Traditional Chinese wedding dress

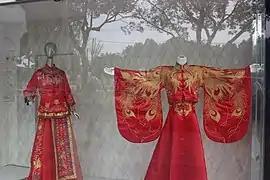
Example of traditional Chinese-style wedding dress

Traditional Chinese wedding dress is a collective term which refers to all the different forms and styles of traditional wedding attire worn by the Han Chinese when performing their marriage ceremony, including the traditional Chinese marriage. There are various forms of traditional Chinese wedding dress in the history of China. Since the Zhou dynasty, there have national laws and rules which regulated the different categories of clothing and personal accessories; these regulations have created various categories of clothing attire, including the traditional wedding attire of the Chinese people.